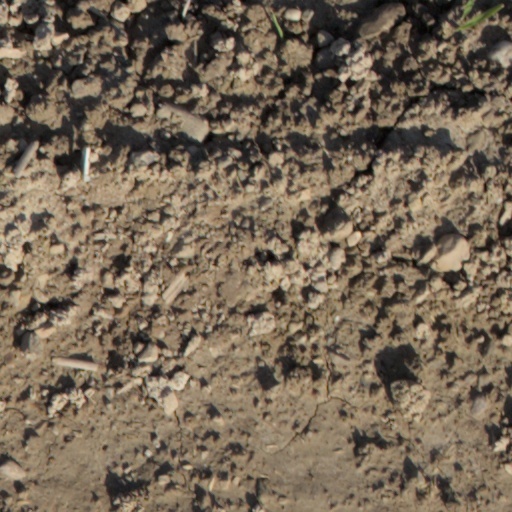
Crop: wheat